William Clifford Heilman

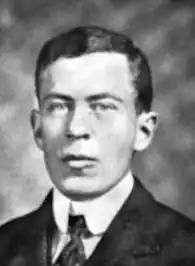

William Clifford Heilman was born in Williamsport, Pennsylvania on September 27, 1877. He composed a number of orchestral works as well as a good deal of chamber music; he also produced songs. Heilman was a graduate of Harvard University, where he later taught for some time.